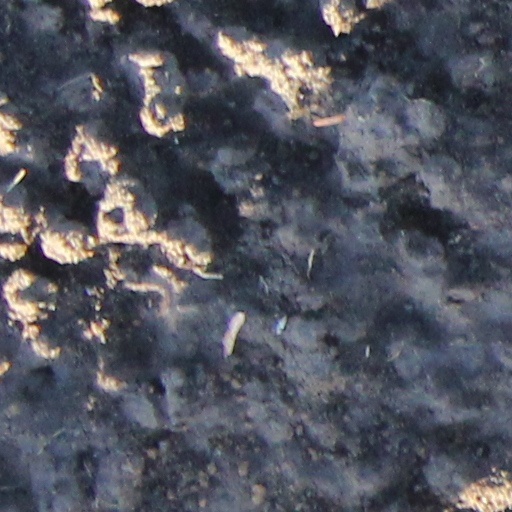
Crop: wheat